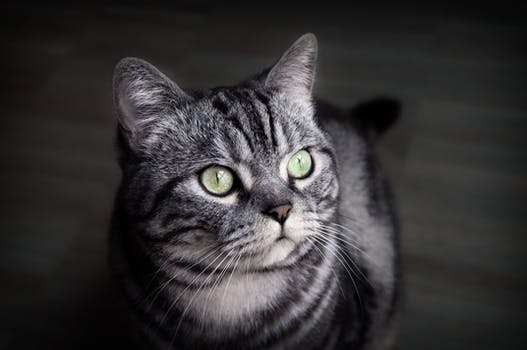
Label: No Watermark